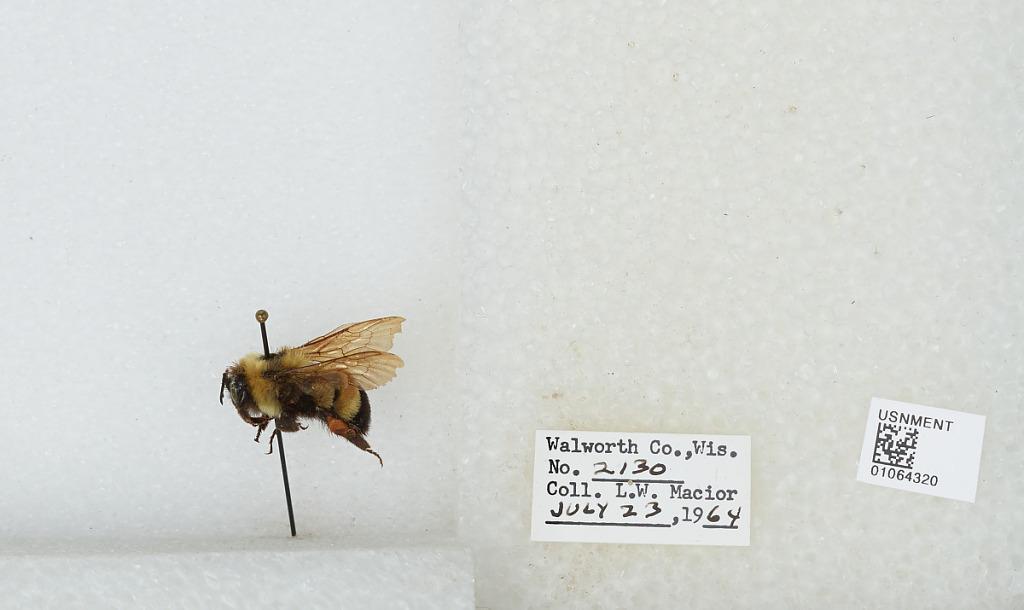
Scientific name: Bombus (Bombus) affinis Cresson
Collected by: L. Macior
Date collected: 1964-7-23
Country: United States
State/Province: Wisconsin
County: Walworth
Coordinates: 42.67, -88.54